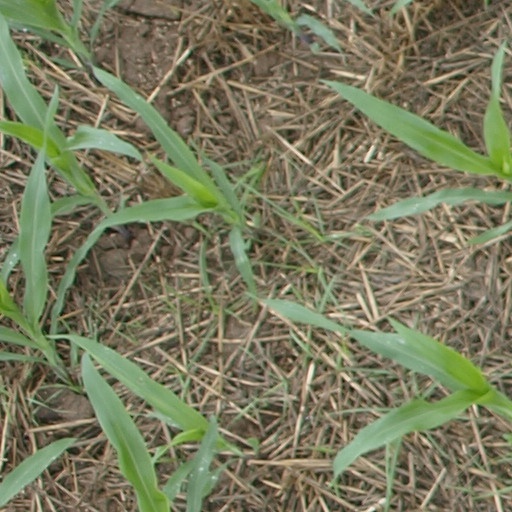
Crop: maize; corn